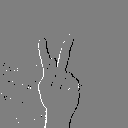
ASL letter: k